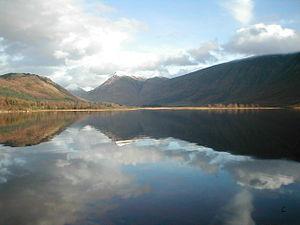
Le loch Etive est un loch de mer du district d'Argyll and Bute, sur la côte ouest de l'Écosse.